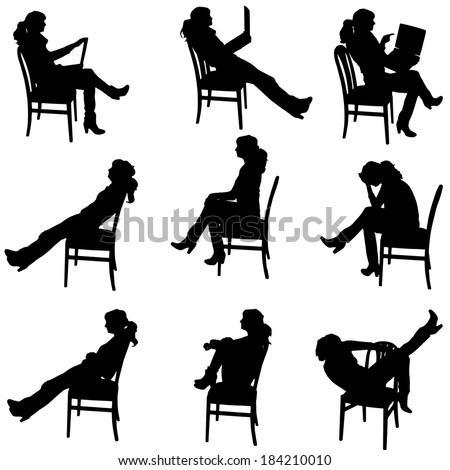
vector silhouette of people sitting on a white background .